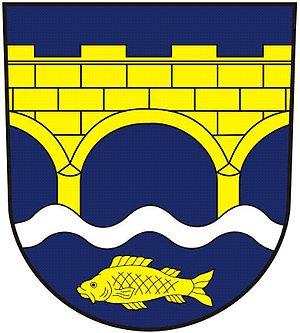
Vitiněves est une commune du district de Jičín, dans la région de Hradec Králové, en République tchèque. Sa population s'élevait à 343 habitants en 2017.